Dominique Voynet

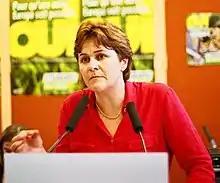
Voynet in 2005

In 1989 she was elected a Member of the European Parliament. From 1992 to 1994 she was a member of the conseil régional (regional council) of Franche-Comté.